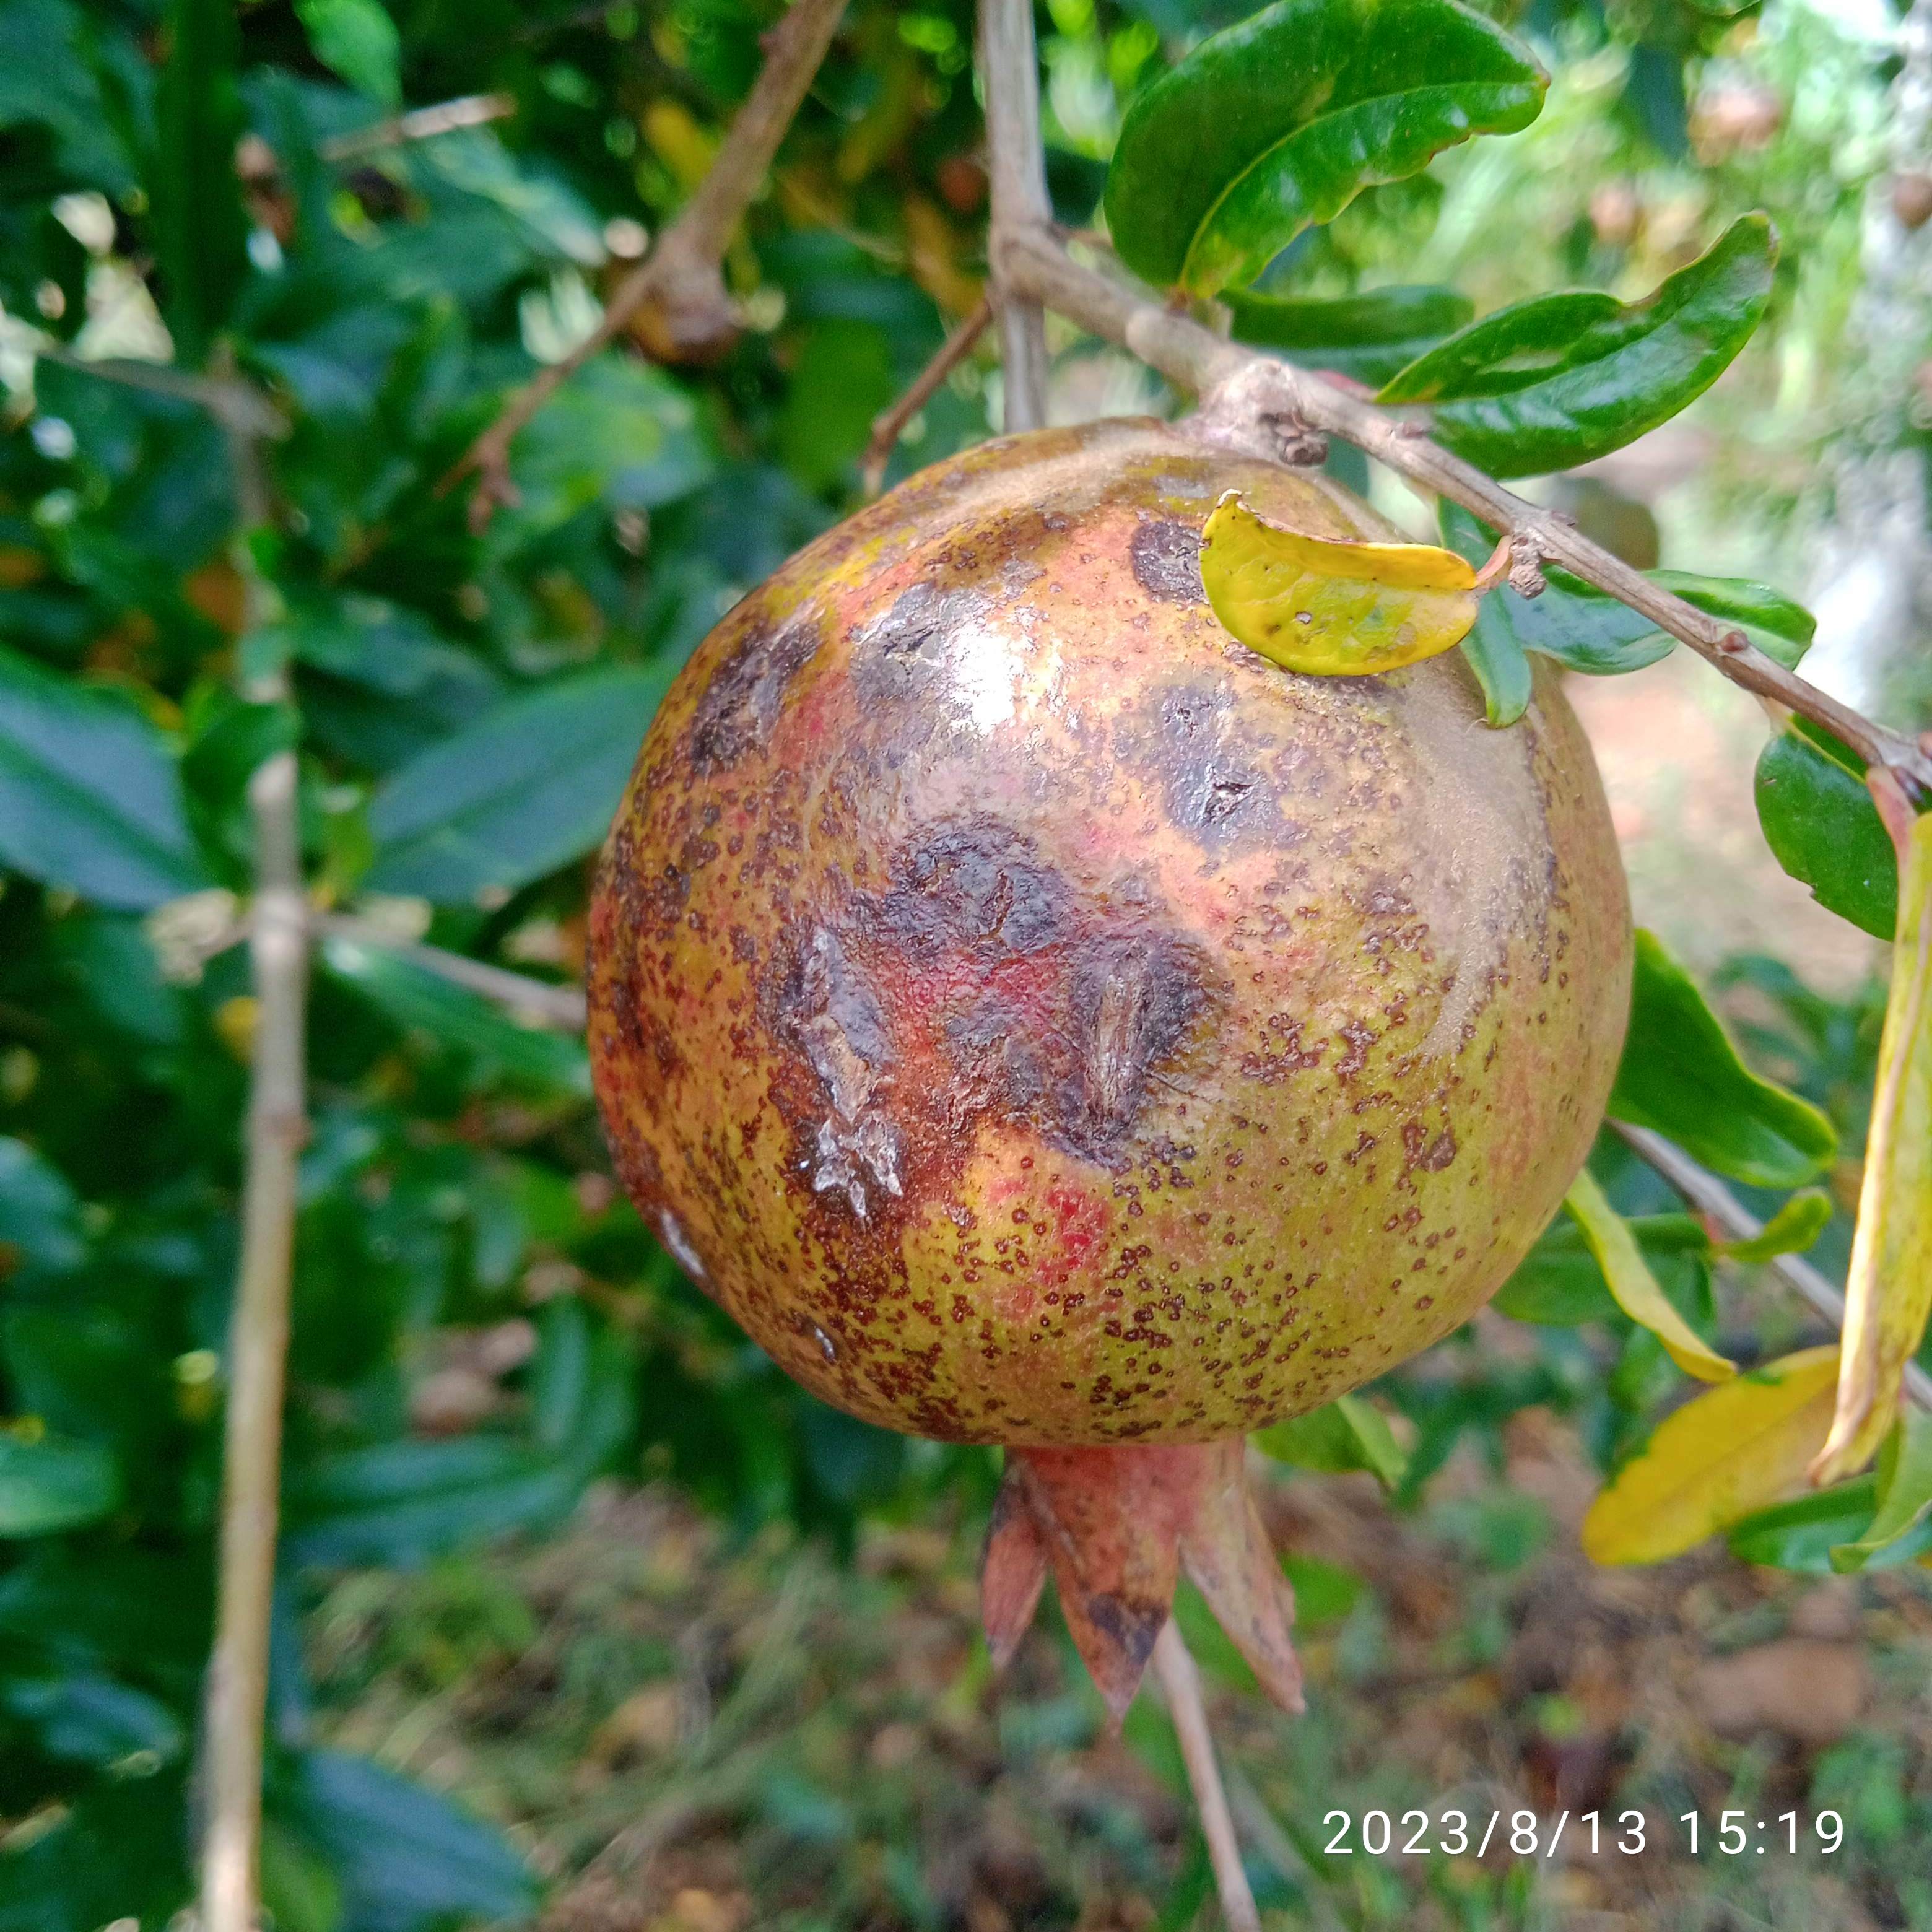
Label: Cercospora